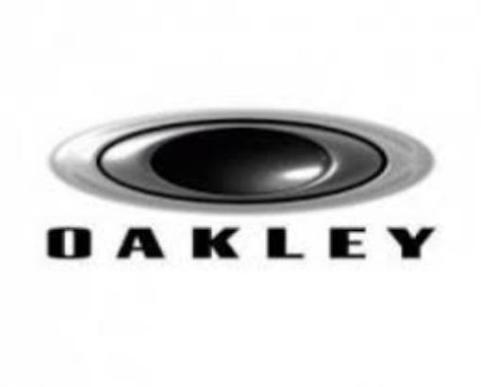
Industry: Sports